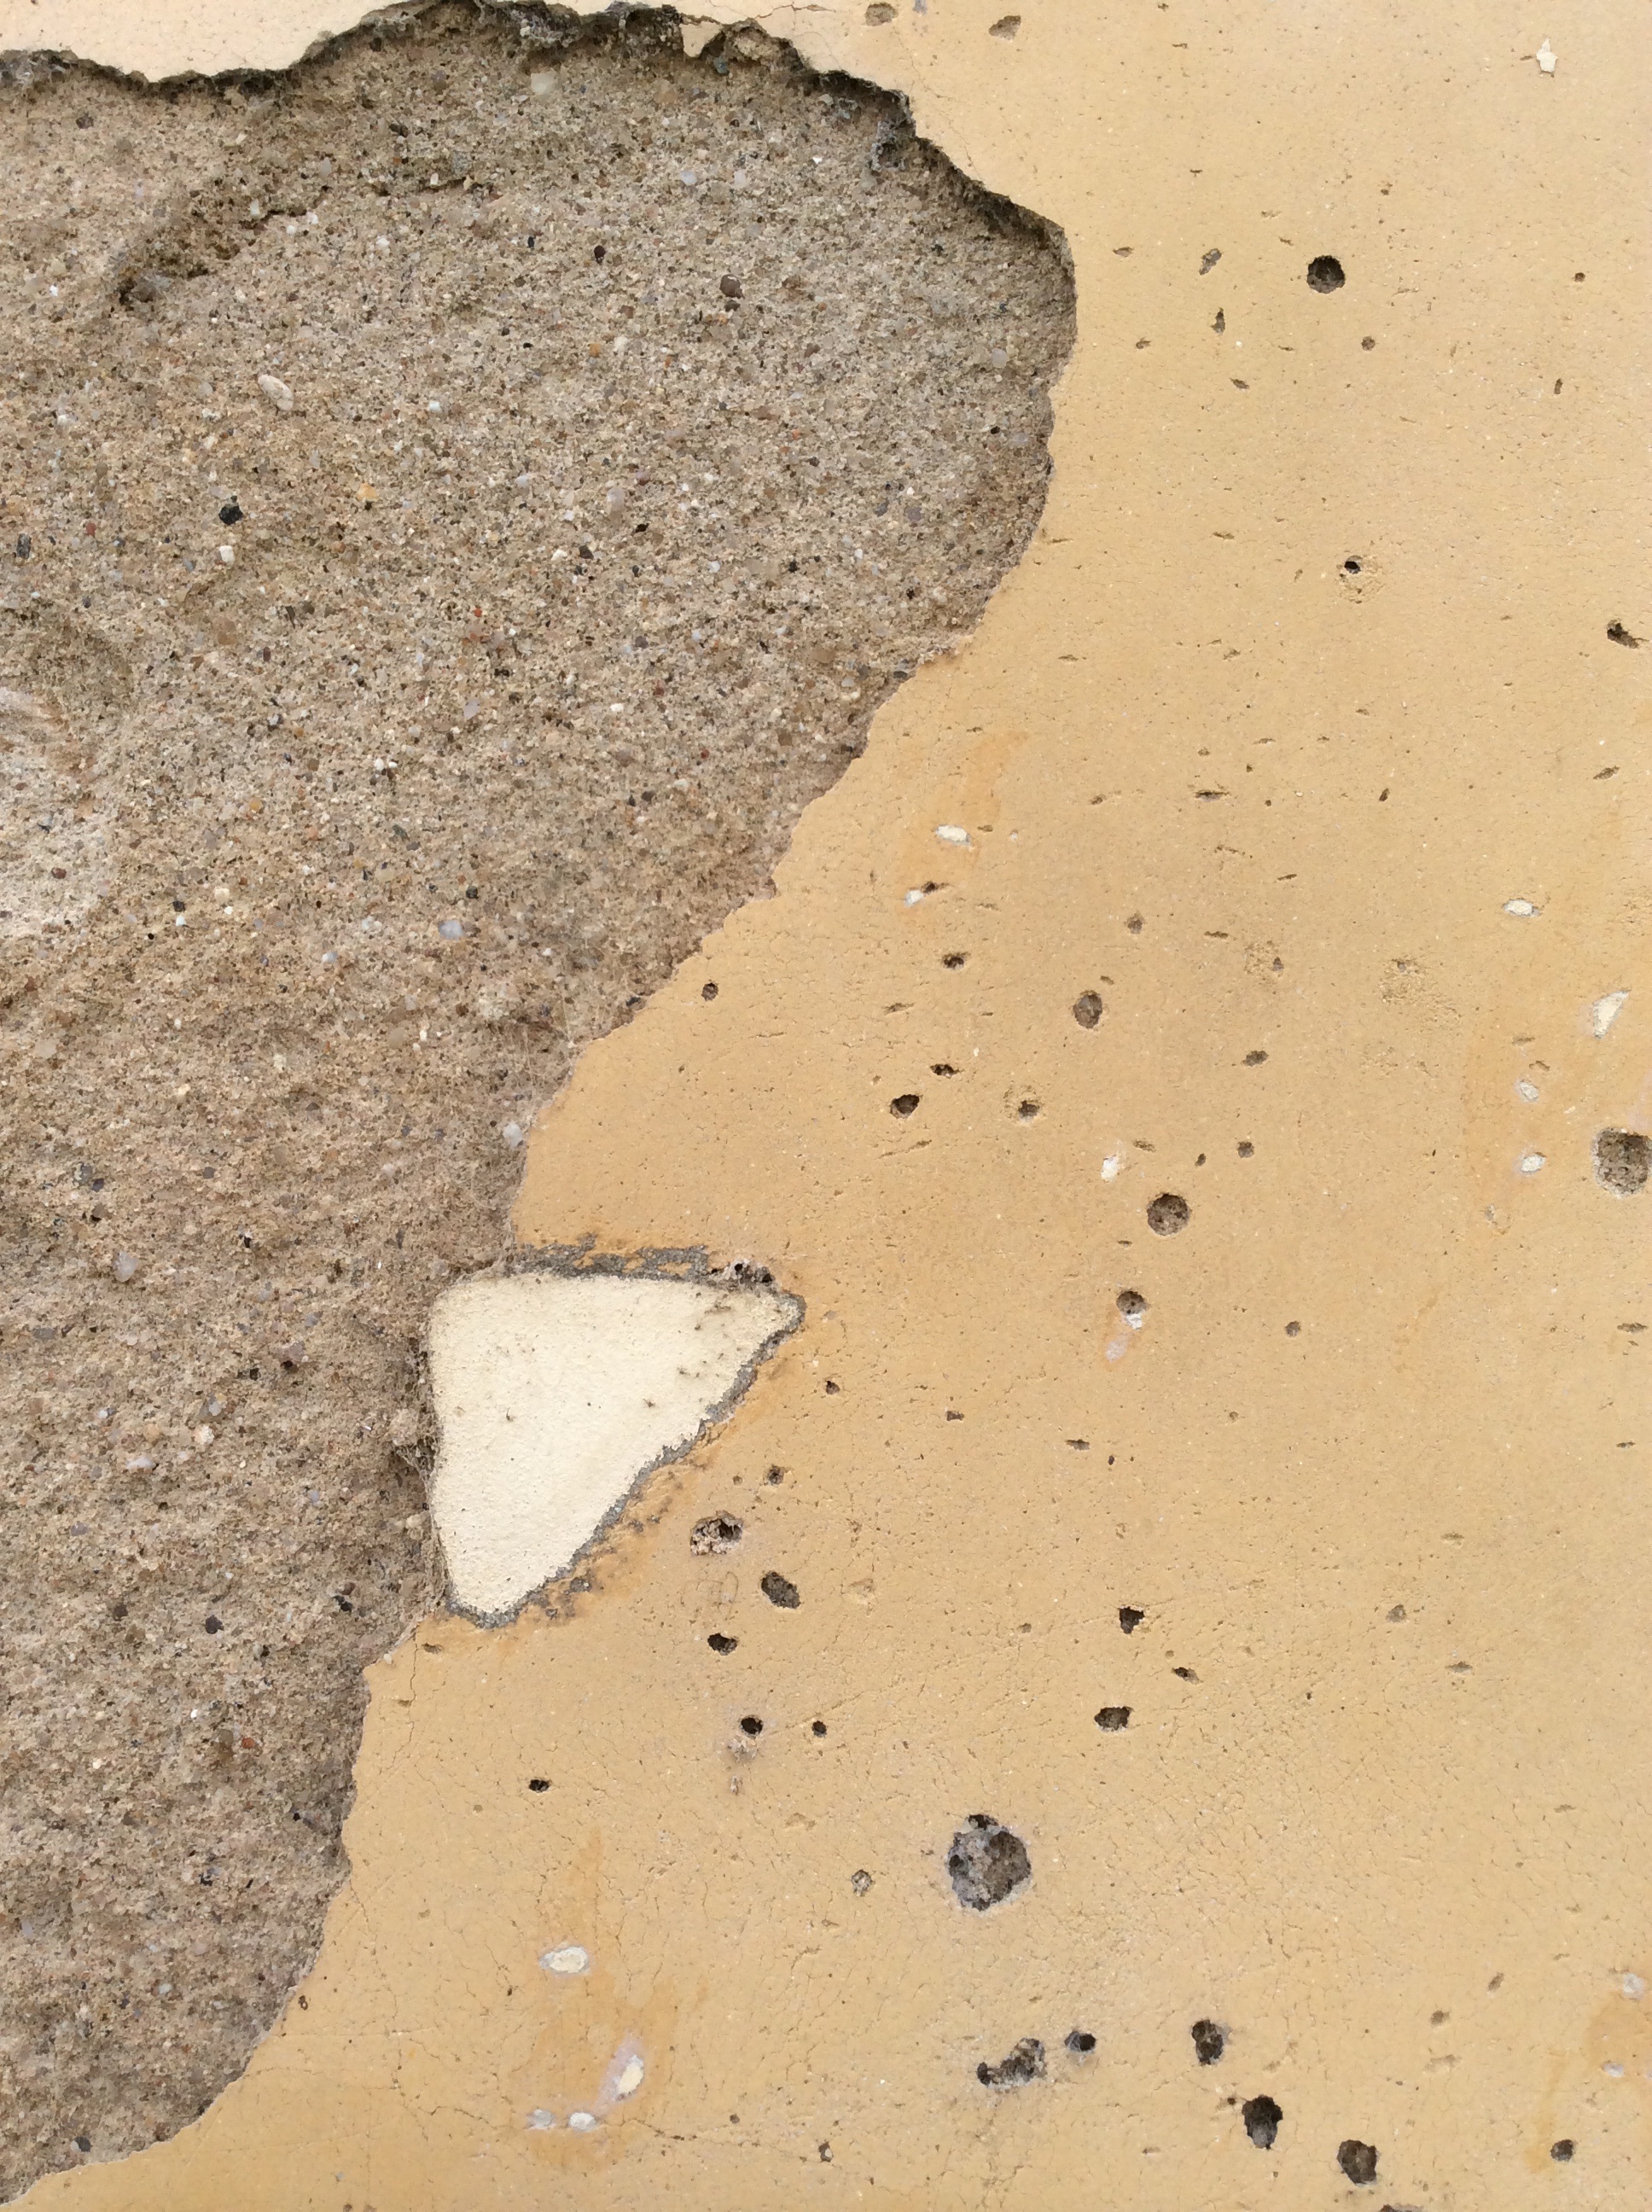
sand, rock, wood, texture, floor, footprint, wall, soil, material, plaster, flooring, old wall, plastering, road surface